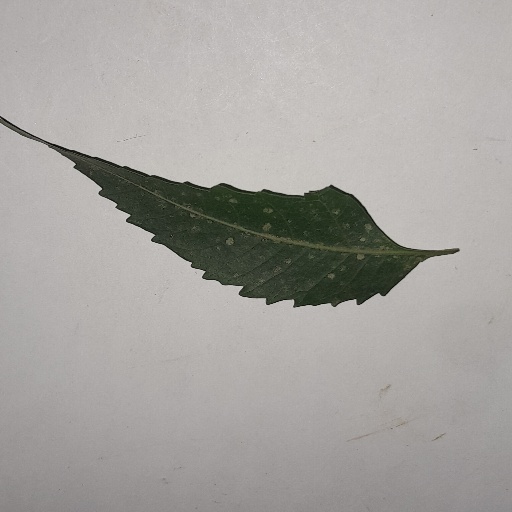
Species: Neem
Leaf condition: Powdery Mildew